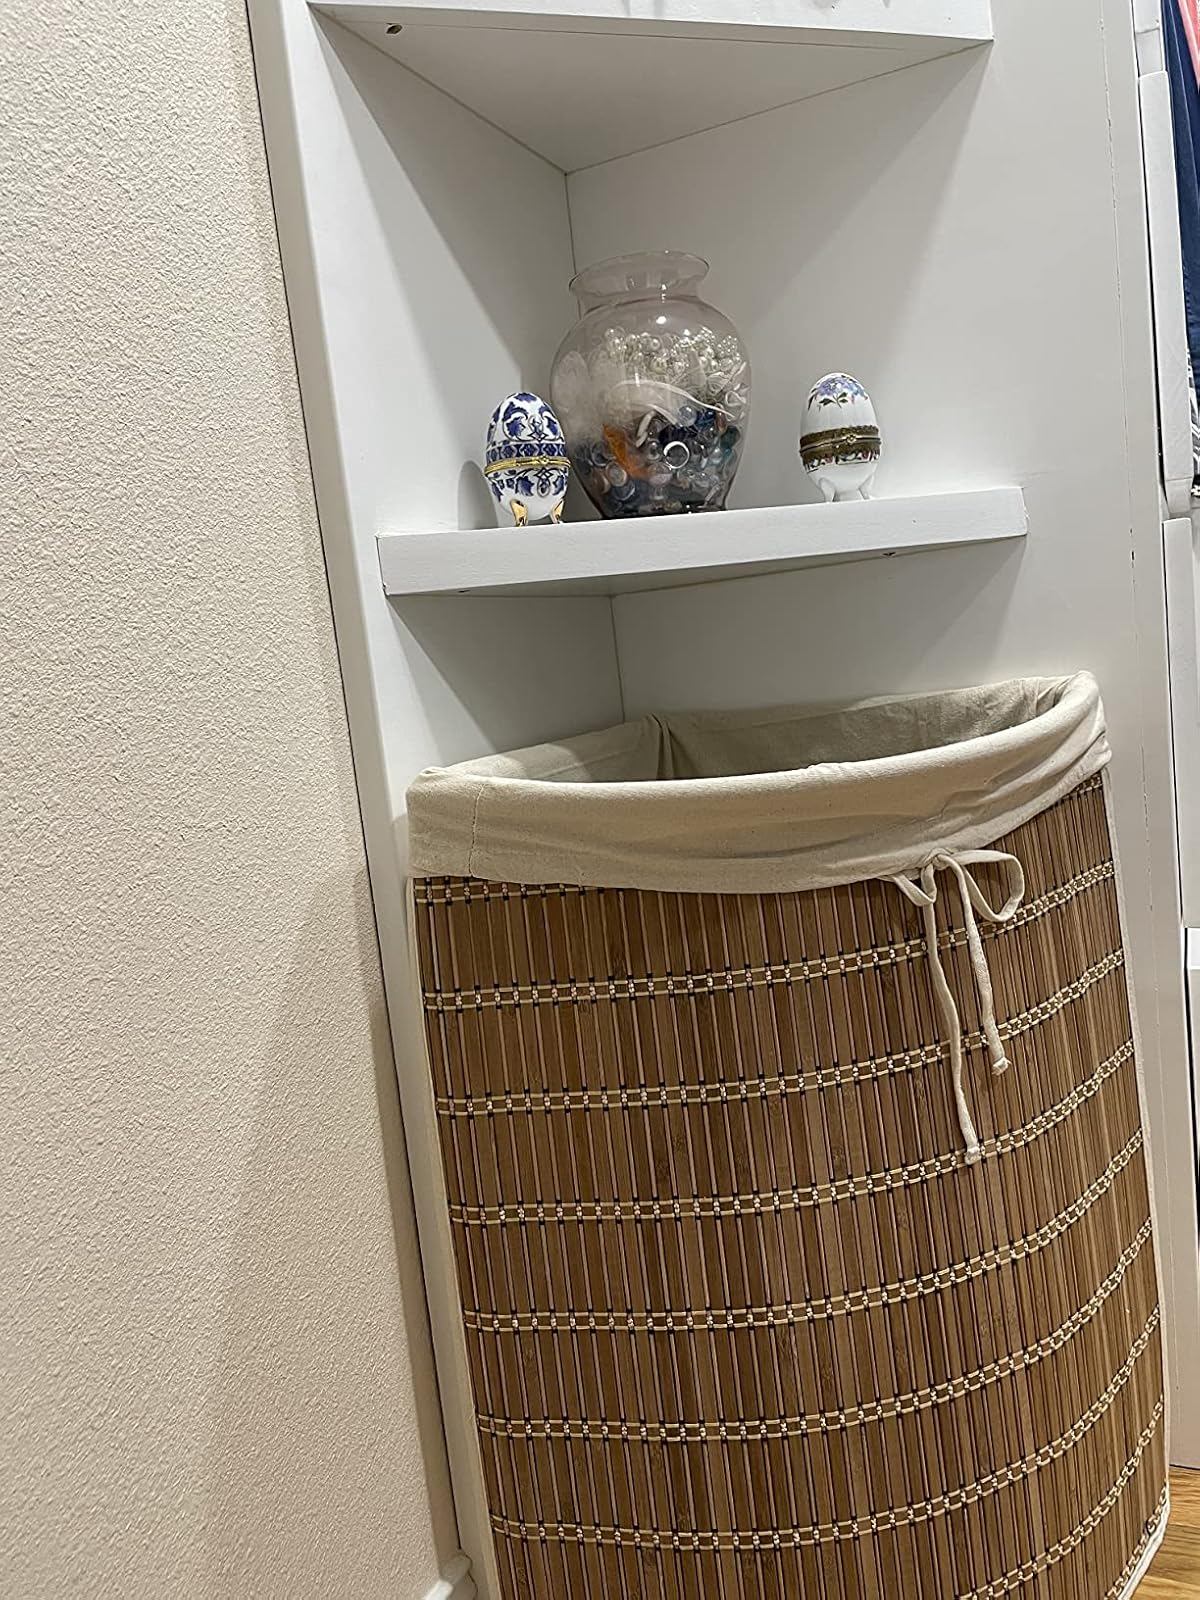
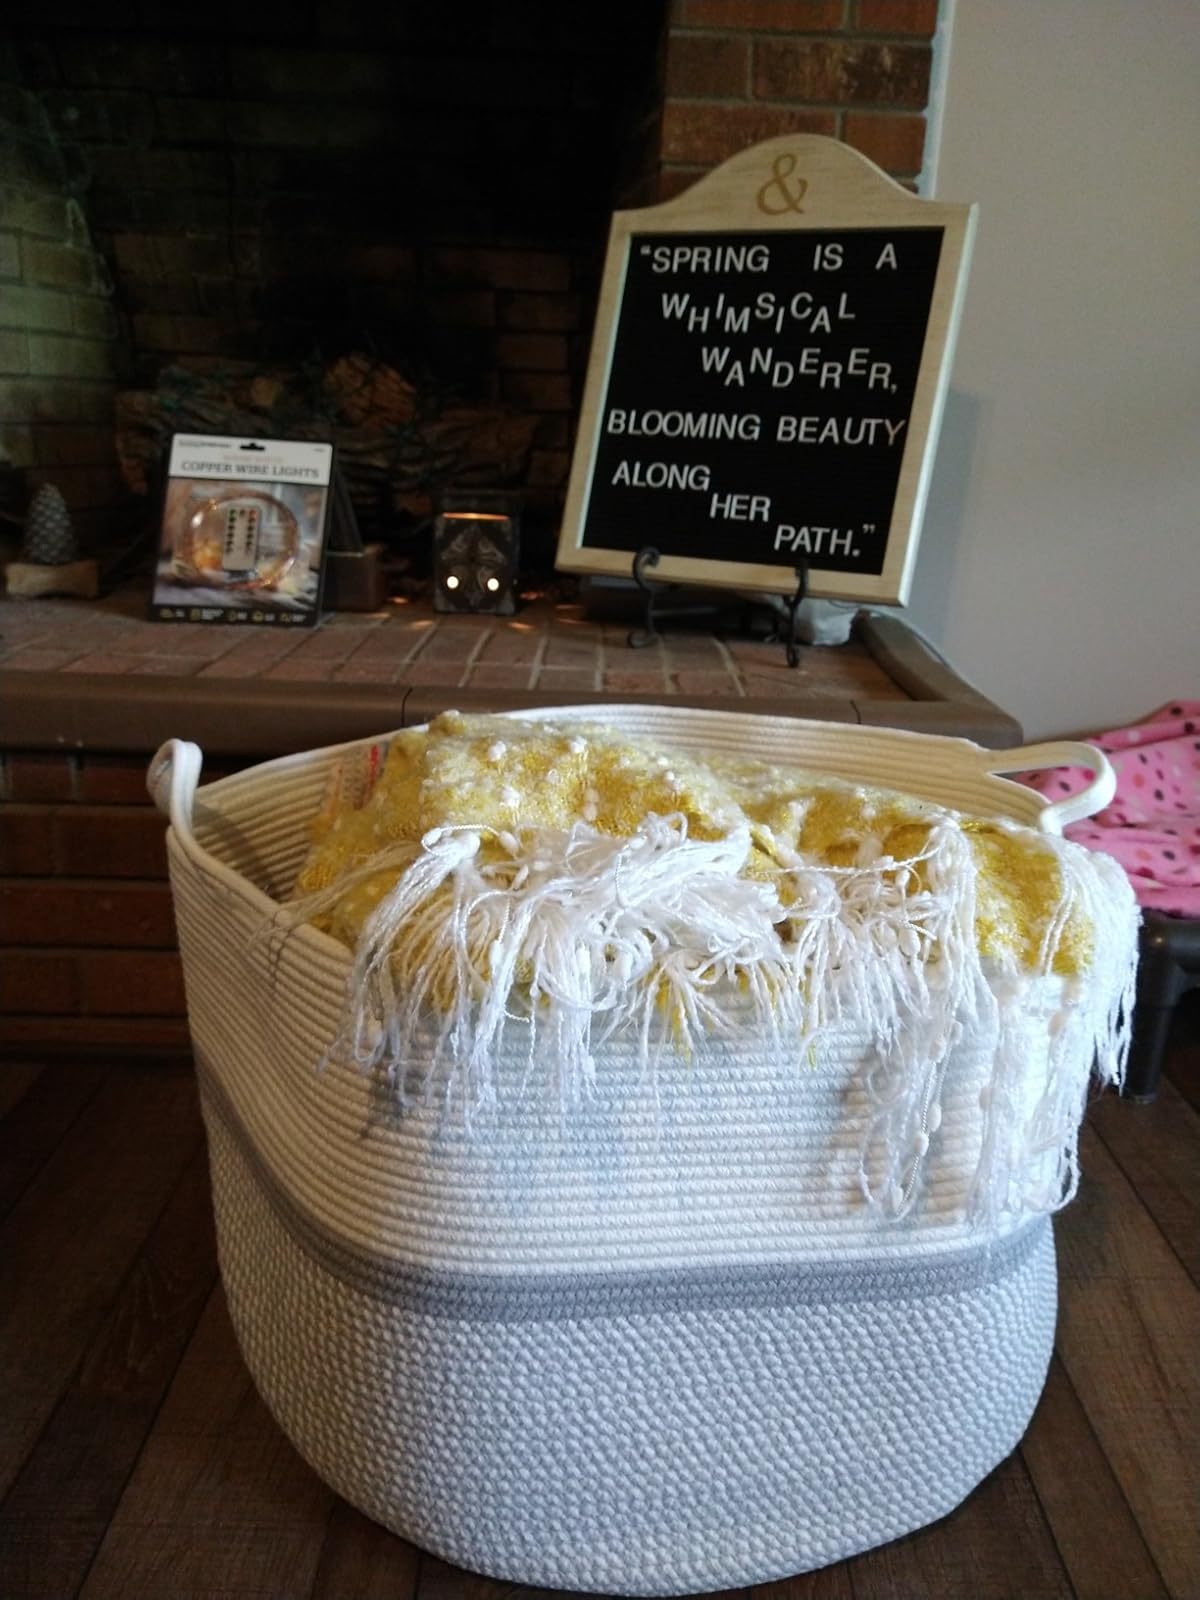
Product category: items_hamper
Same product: no